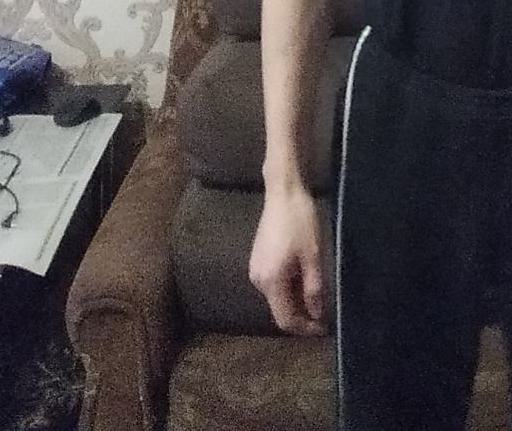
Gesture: no_gesture